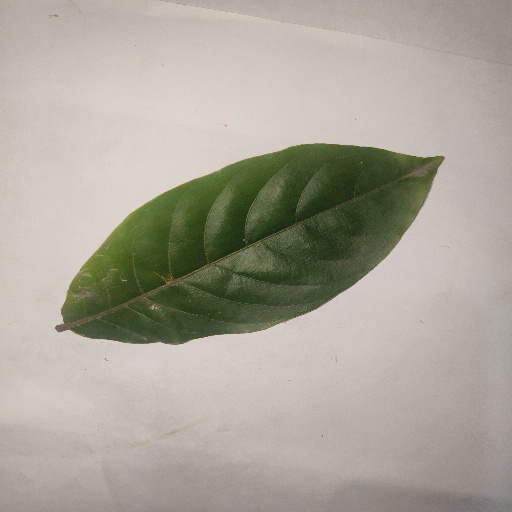
Species: HariTaki
Leaf condition: Healthy Leaf